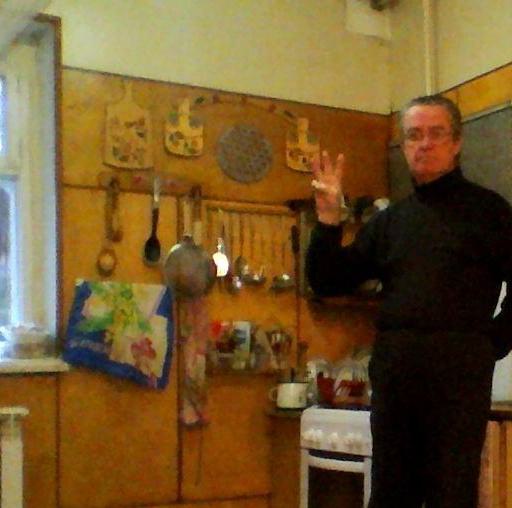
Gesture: three